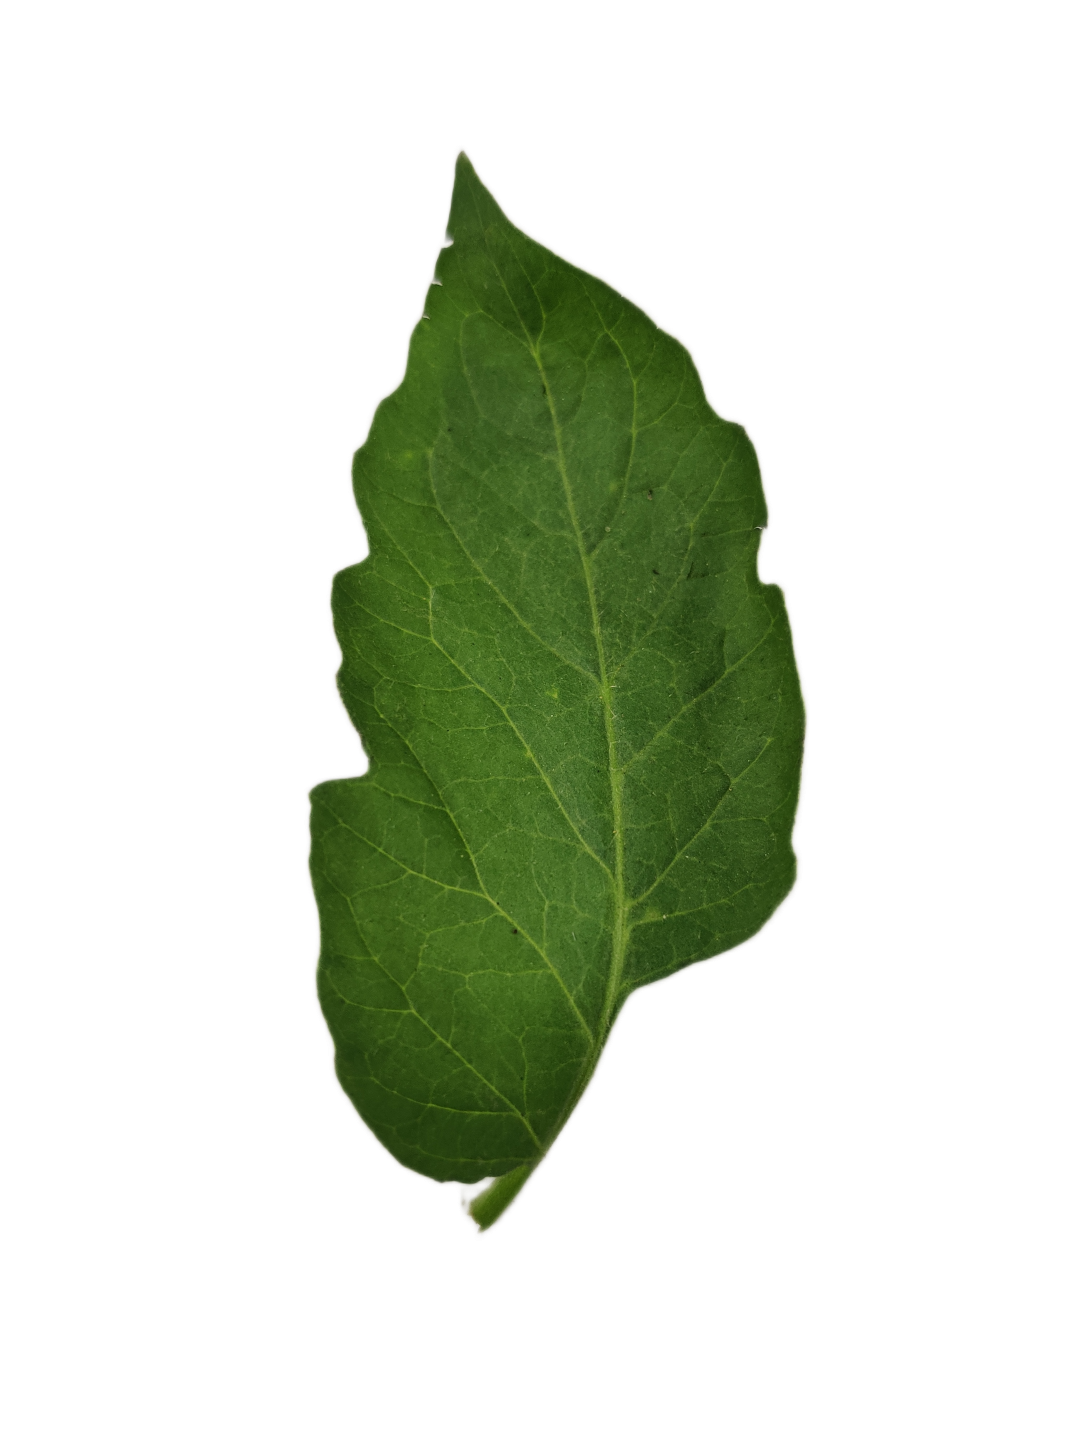
Crop: Tomato
Label: Mosaic